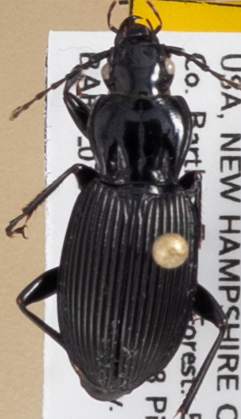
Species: Pterostichus lachrymosus
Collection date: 2023-07-12
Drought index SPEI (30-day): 1.834
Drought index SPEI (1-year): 1.28
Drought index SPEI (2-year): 0.438